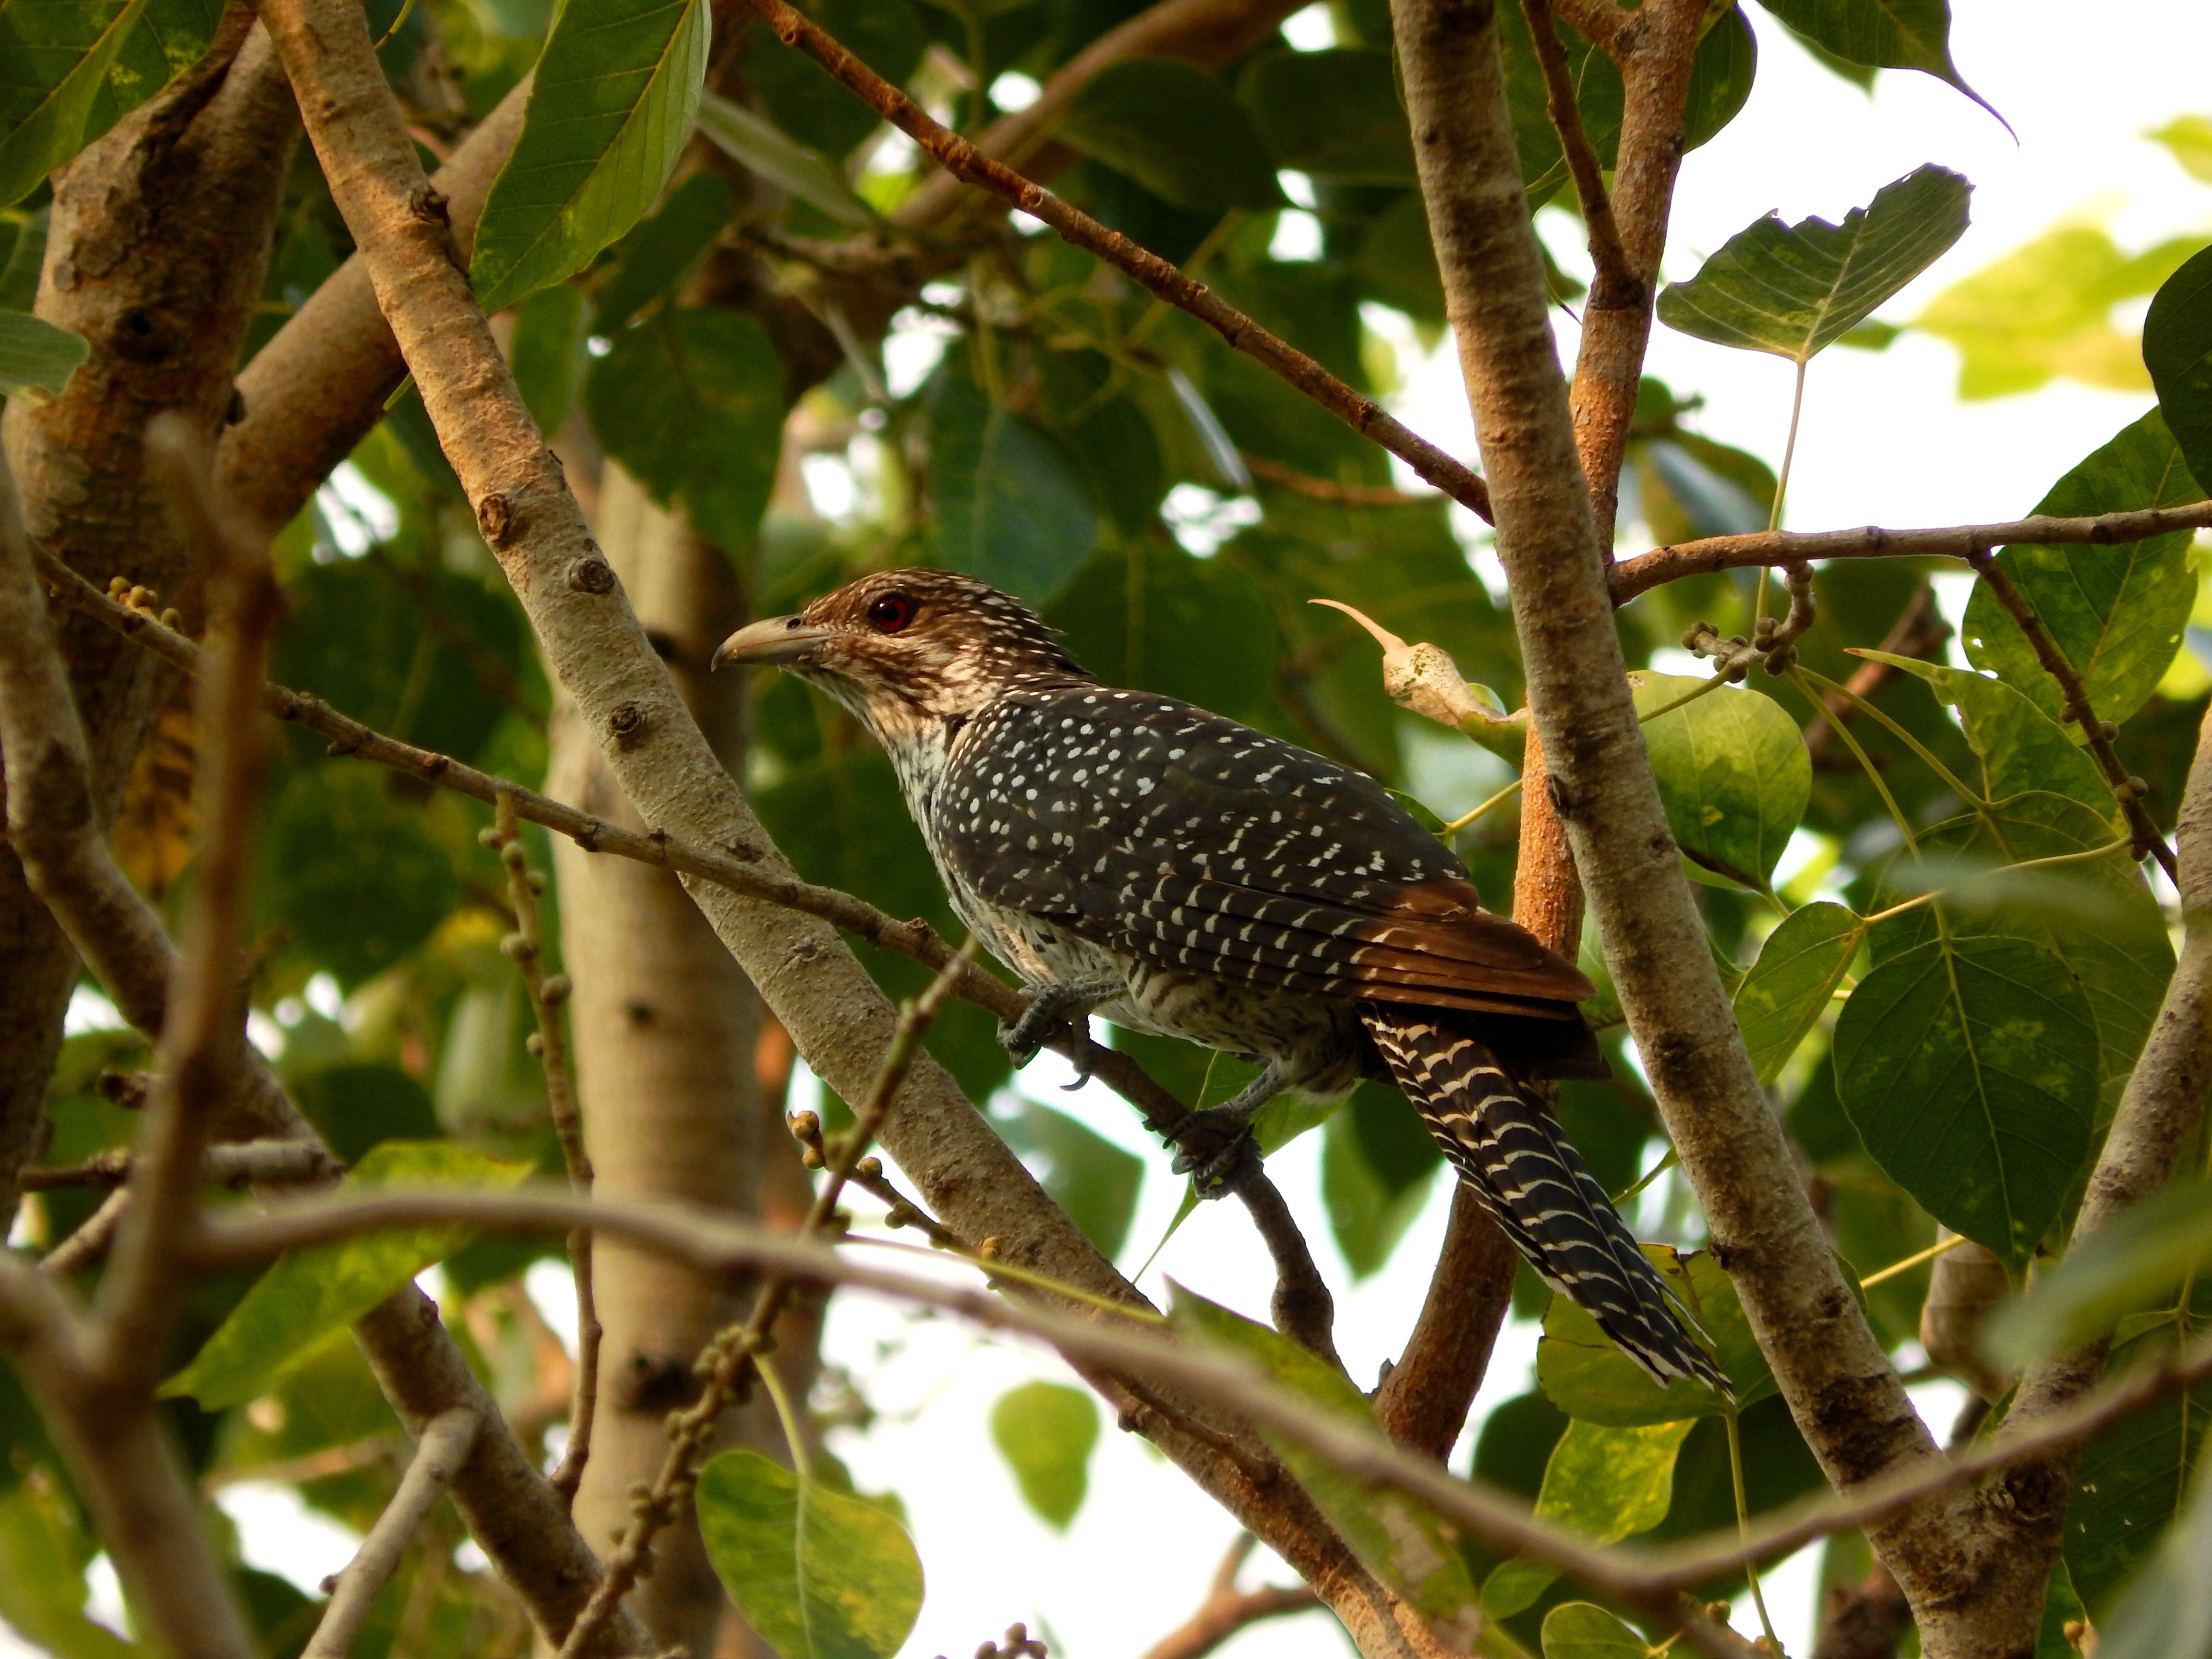
tree, branch, bird, white, female, asian, wildlife, wild, bush, green, red, jungle, beak, sitting, perch, brown, black, hawk, feather, fauna, sit, spotted, tail, wings, eye, rainforest, vertebrate, common, india, song, indian, parakeet, cuckoo, koel